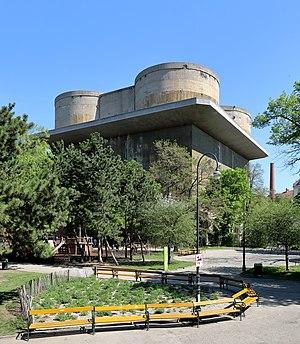
Les tours de DCA étaient huit complexes de tours anti-aériennes de type blockhaus construits dans les villes de Berlin, Hambourg et Vienne à partir de 1940. Elles furent utilisées par la Flak de la Luftwaffe pour se défendre contre les raids aériens alliés sur ces trois villes durant la Seconde Guerre mondiale. Elles servirent aussi d'abri anti-aériens pour des dizaines de milliers de personnes et pour coordonner la défense anti-aérienne.